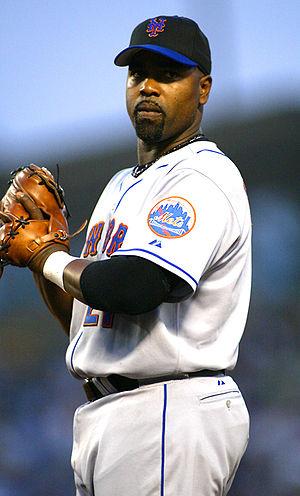
Carlos Juan Delgado Hernández est un joueur portoricain de baseball qui joue en Ligue majeure de baseball au poste de premier but de 1993 à 2009.